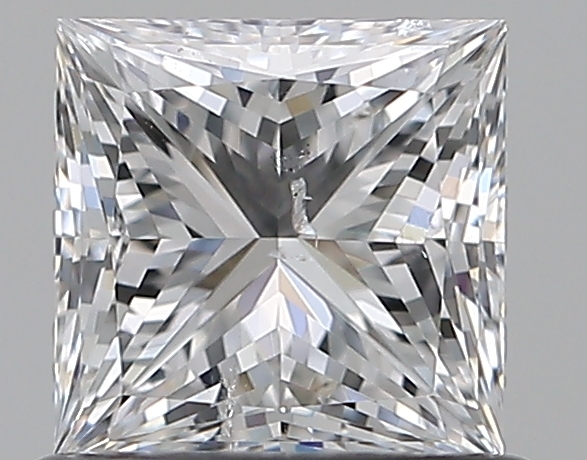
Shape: princess
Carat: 0.75
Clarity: SI2
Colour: E
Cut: EX
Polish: EX
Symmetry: VG
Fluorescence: N
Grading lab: GIA
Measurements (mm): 4.93 x 4.92 x 3.63